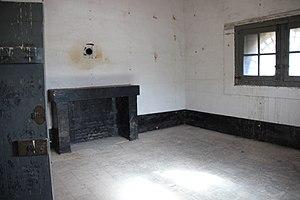
Ancienne prison (Pont-l'Évêque, Calvados)
L'ancienne prison appelée aussi Joyeuse Prison est un immeuble construit au début du XIXᵉ siècle à Pont-l'Évêque dans le département français du Calvados en région Normandie. C'est un très rare exemple en France d'édifice de l'administration pénitentiaire conservé après sa fermeture, le sort habituellement réservé étant la démolition ou une transformation.